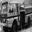
Label: truck